Joe Bastianich

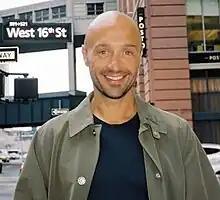
Bastianich in 2011

Joseph Bastianich (born September 17, 1968) is an American restaurateur, author and television personality. He, along with his mother and business partner Lidia Bastianich, co-owns thirty restaurants in four countries, including Osteria Mozza in Los Angeles, which the owners expanded in 2010. Earlier that same year, they teamed up with businessman Oscar Farinetti to bring Eataly, an upscale food and wine market, to Dallas, Boston, Chicago, Las Vegas, Los Angeles, New York City, London and Stockholm.